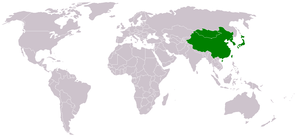
Cette liste présente les langues naturelles classées en fonction de leur région d'origine ou des endroits où elles sont parlées.